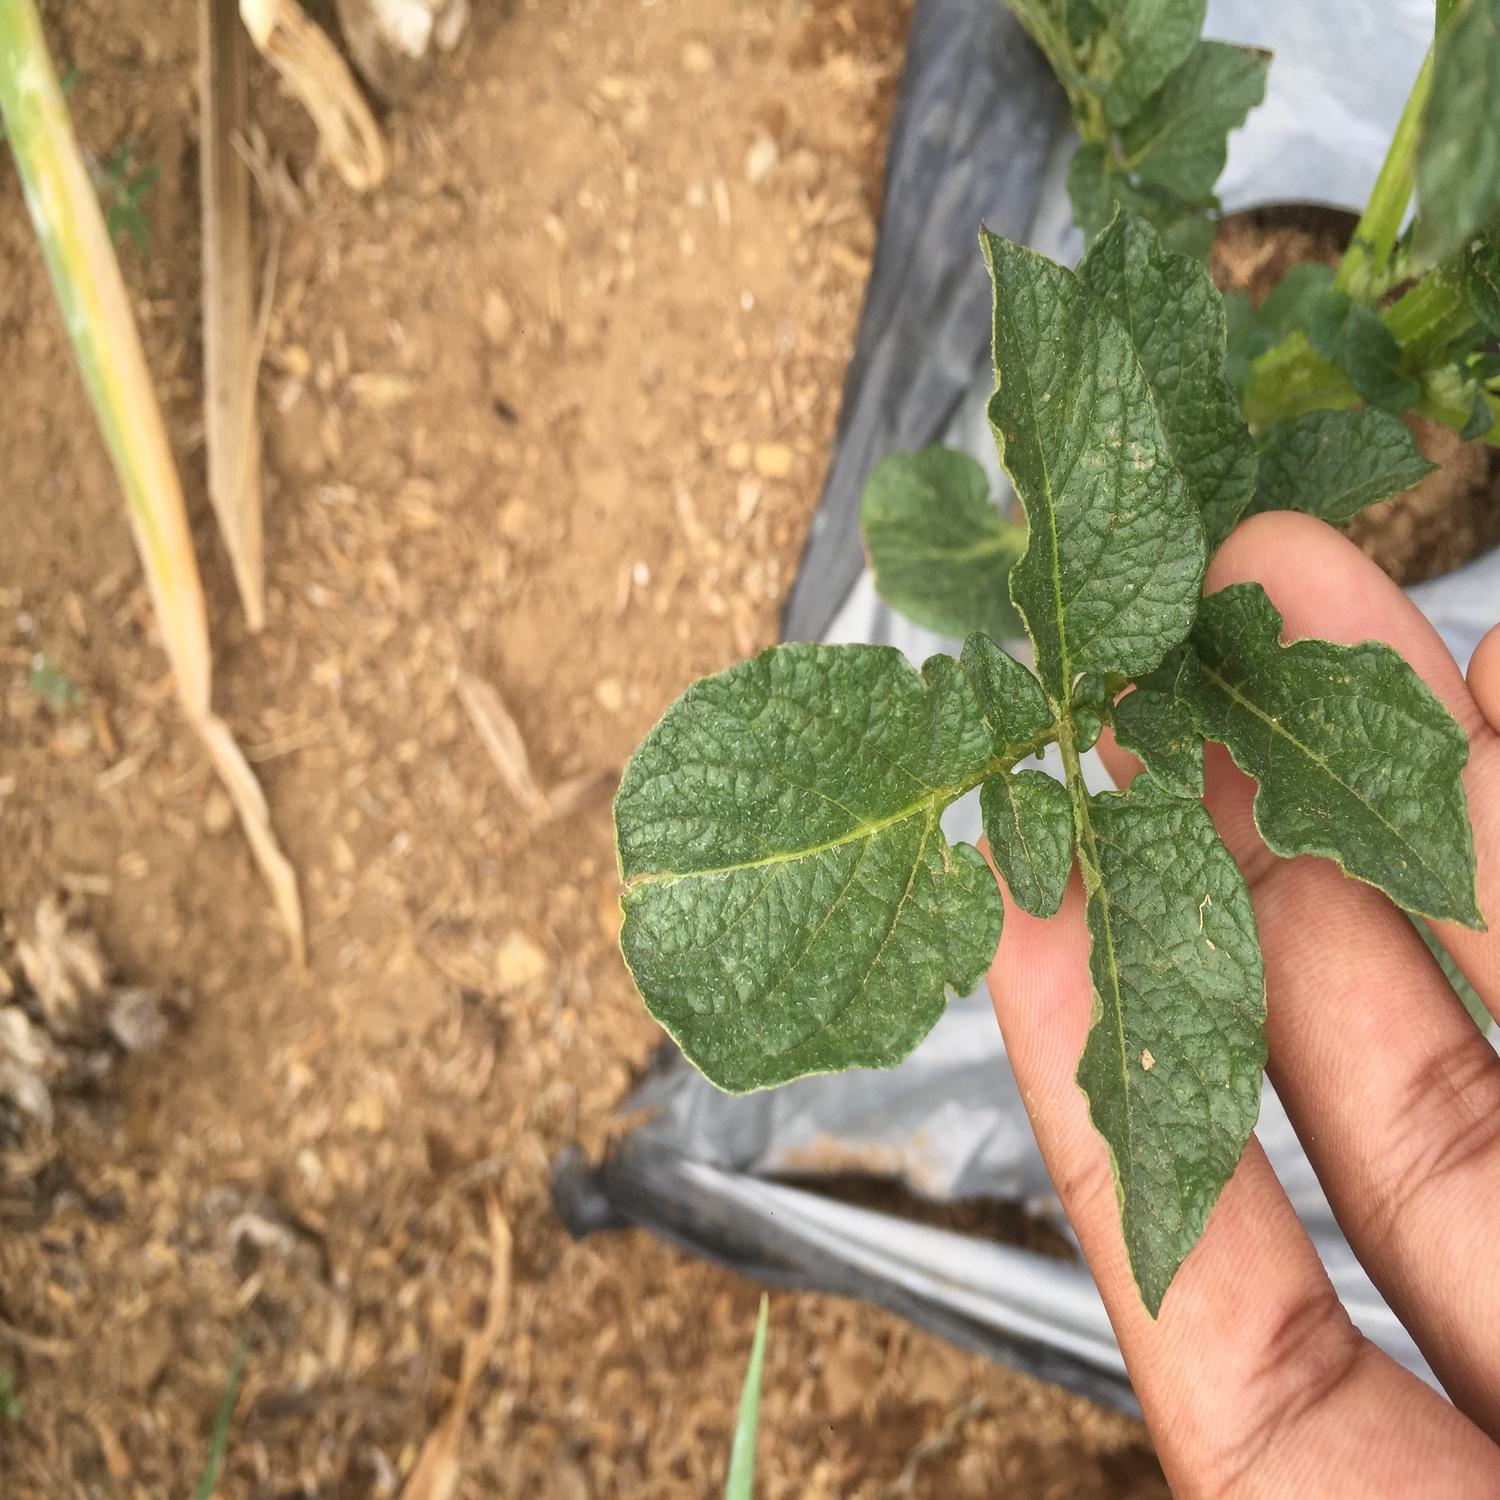
Etiqueta: Virus